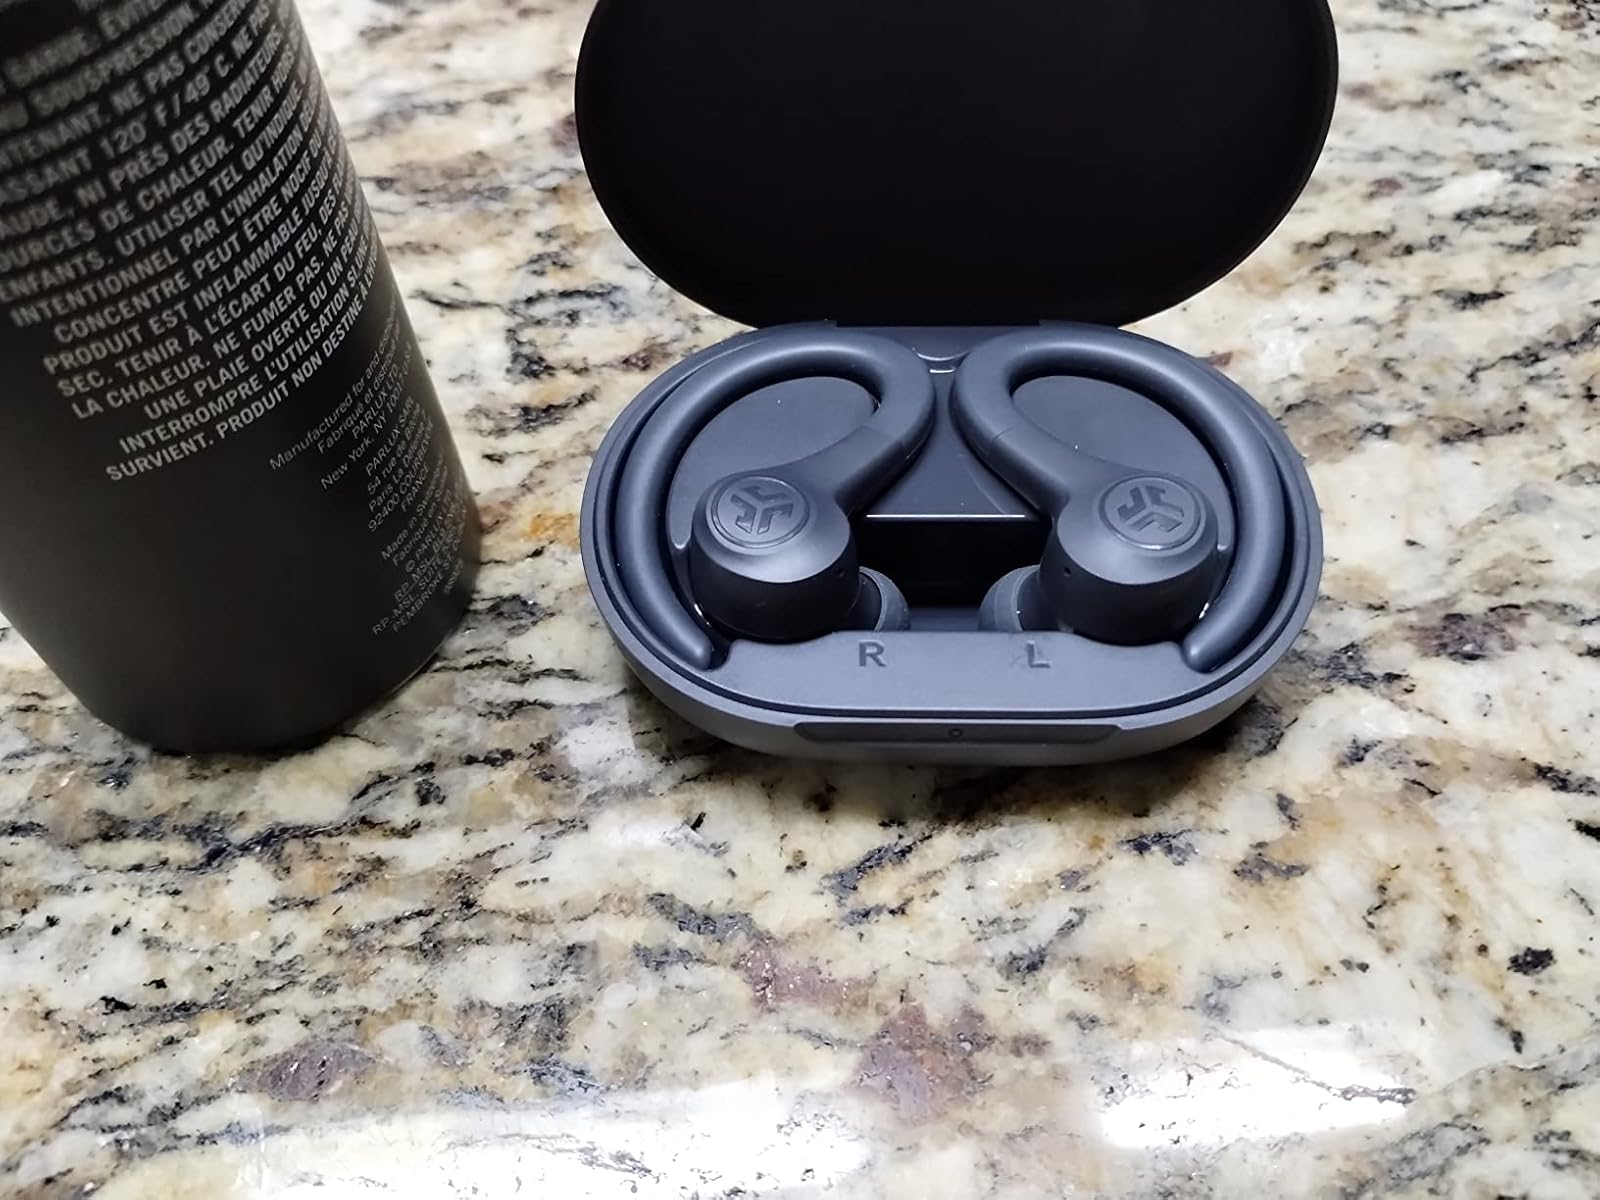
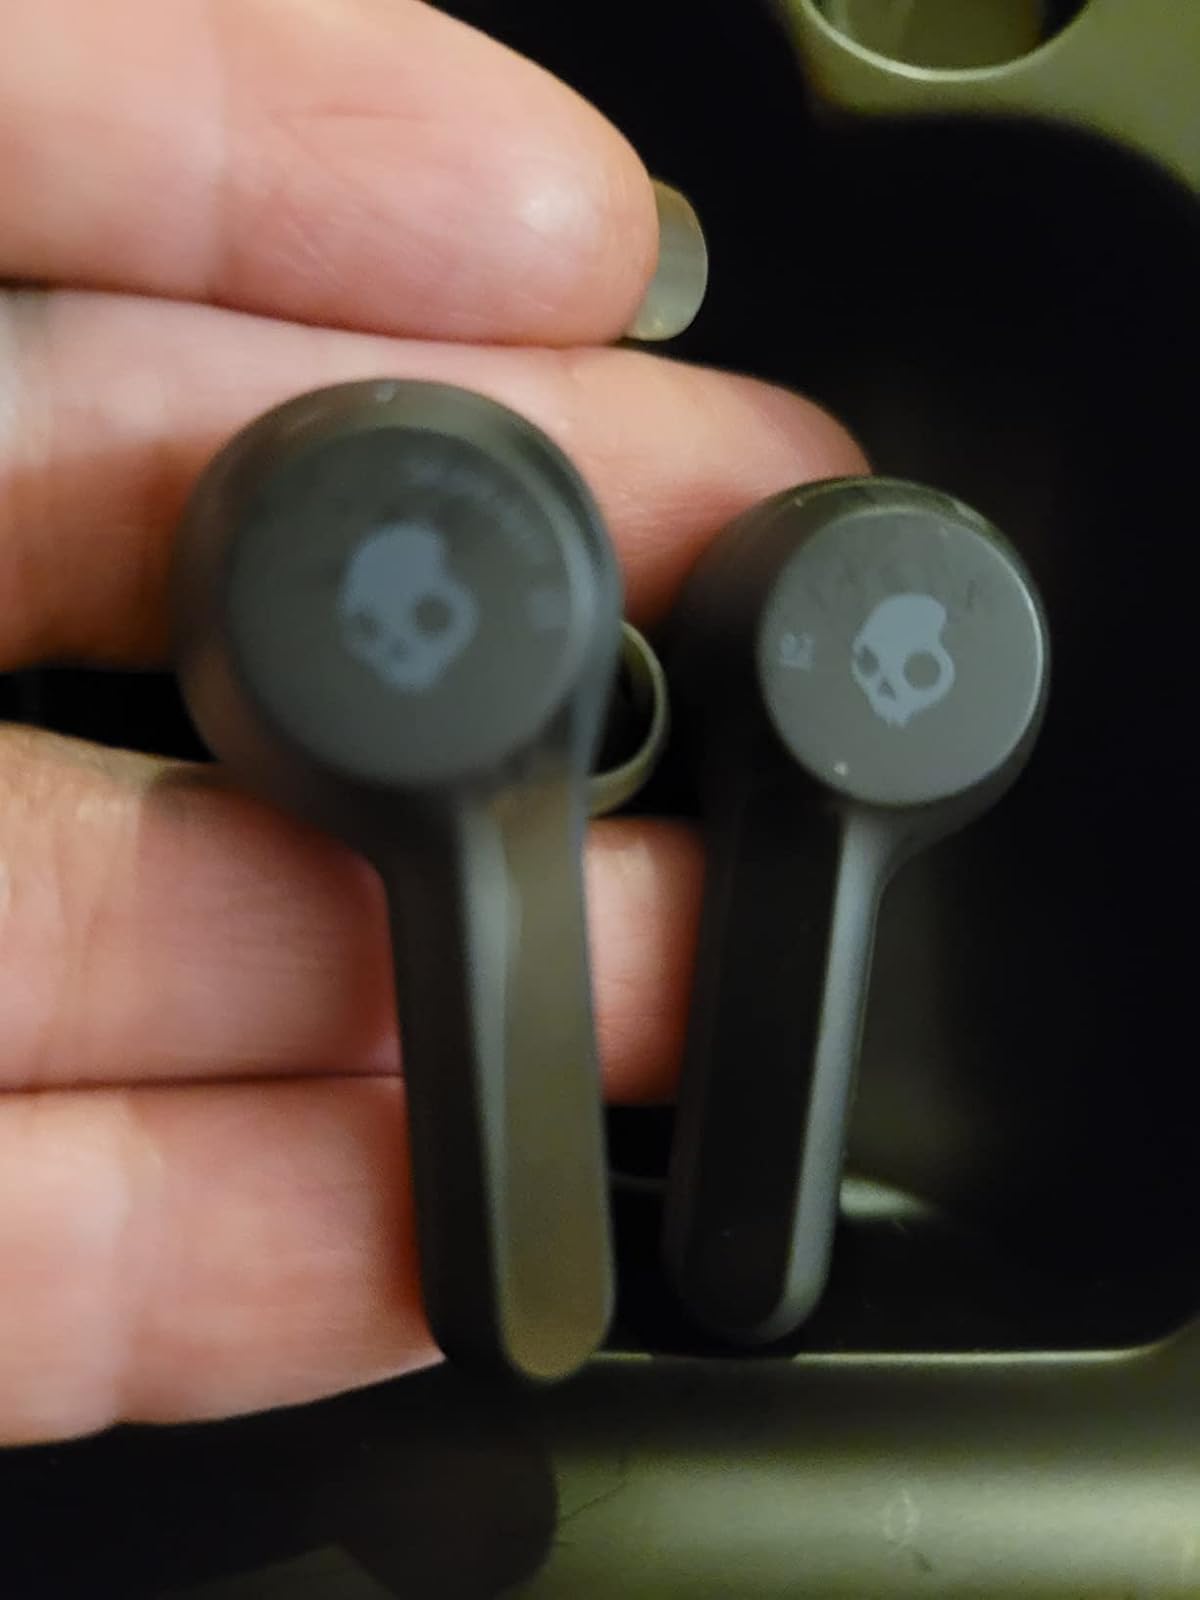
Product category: earbuds
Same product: no